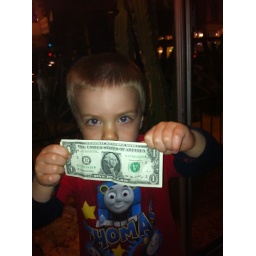
Elliott got a dollar from a women sitting by us at dinner for being such a good boy